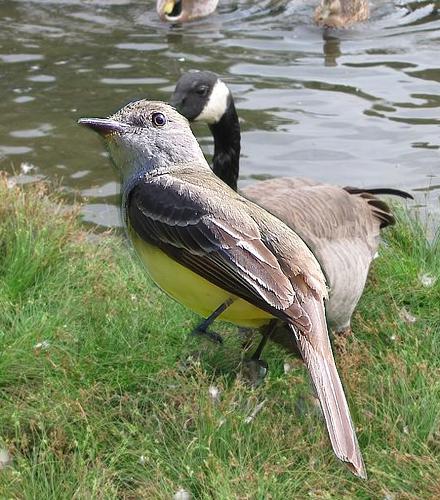
Bird species: Great_Crested_Flycatcher
Bird type: landbird
Background: water